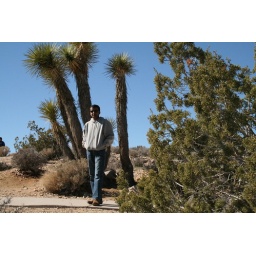
Joshua trees, Joshua Tree National Park. The small white tree in the middle is Sasidhar